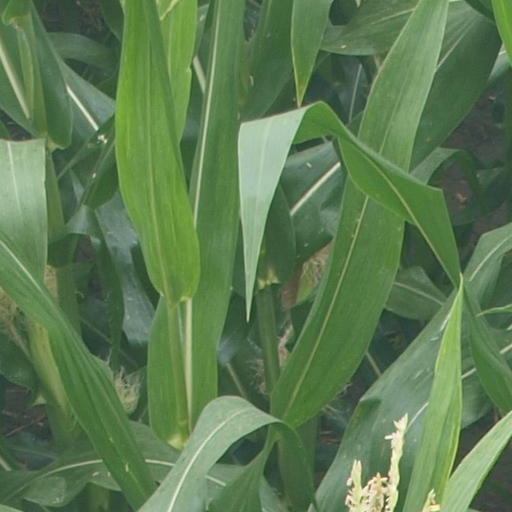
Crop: maize; corn